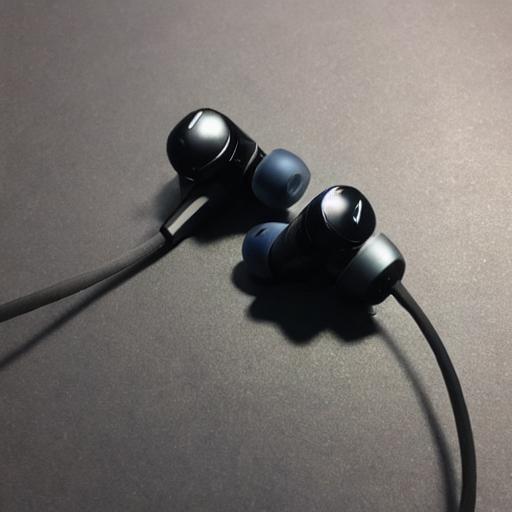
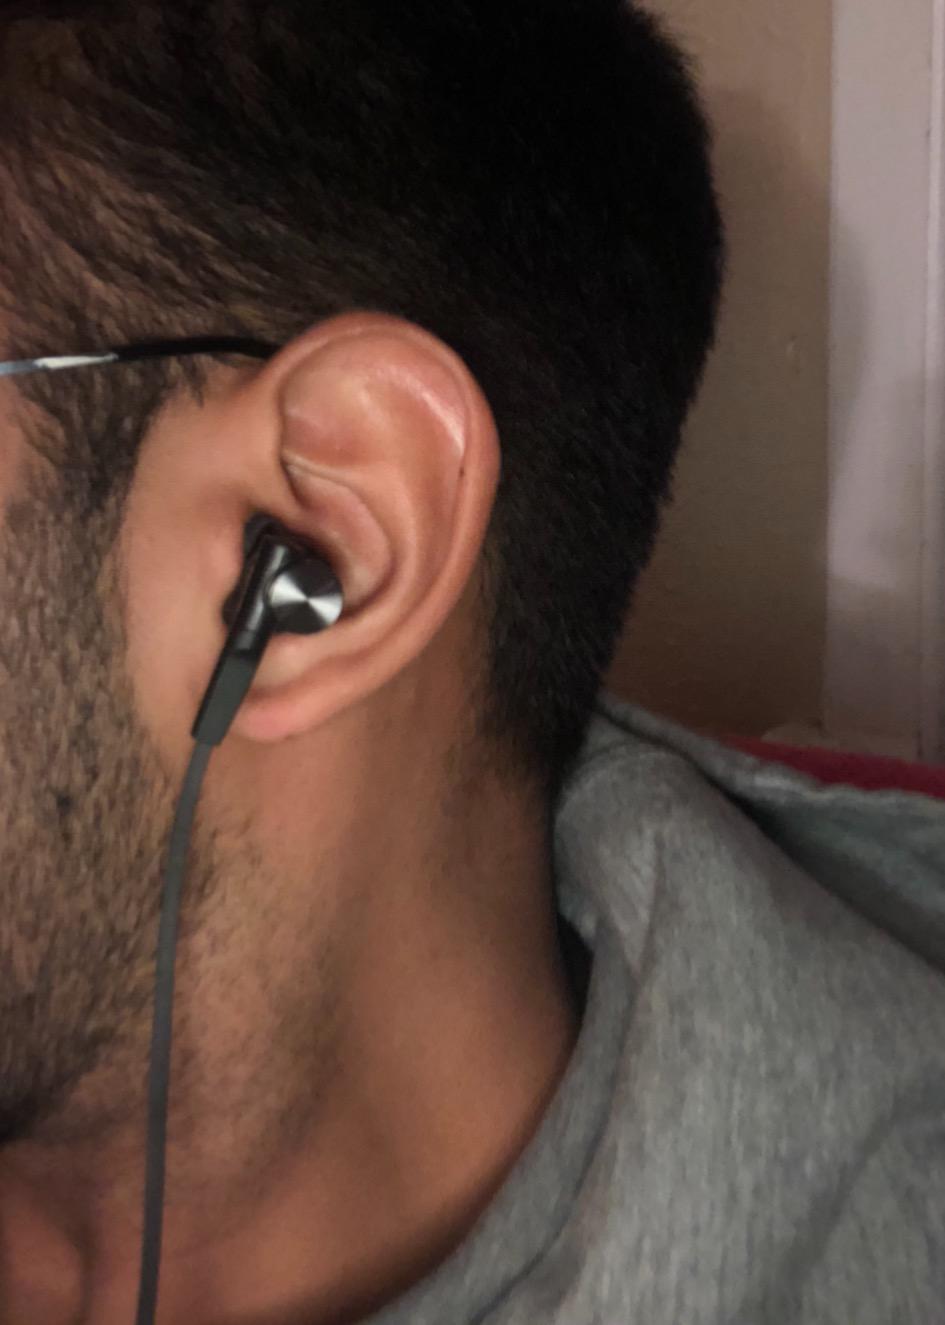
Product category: headphones
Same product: no